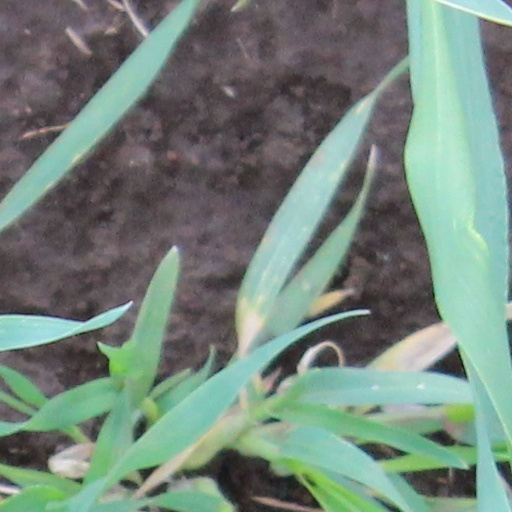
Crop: wheat